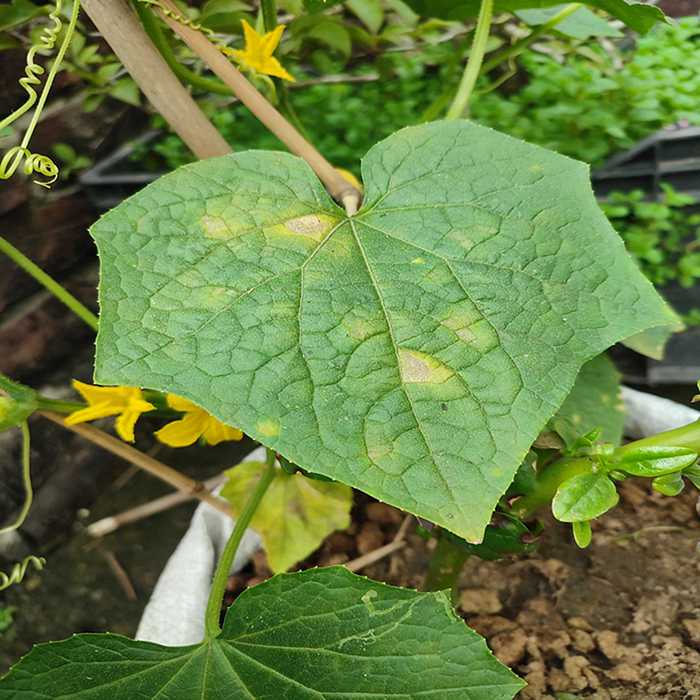
Plant: Cucumber
Label: Downy mildew